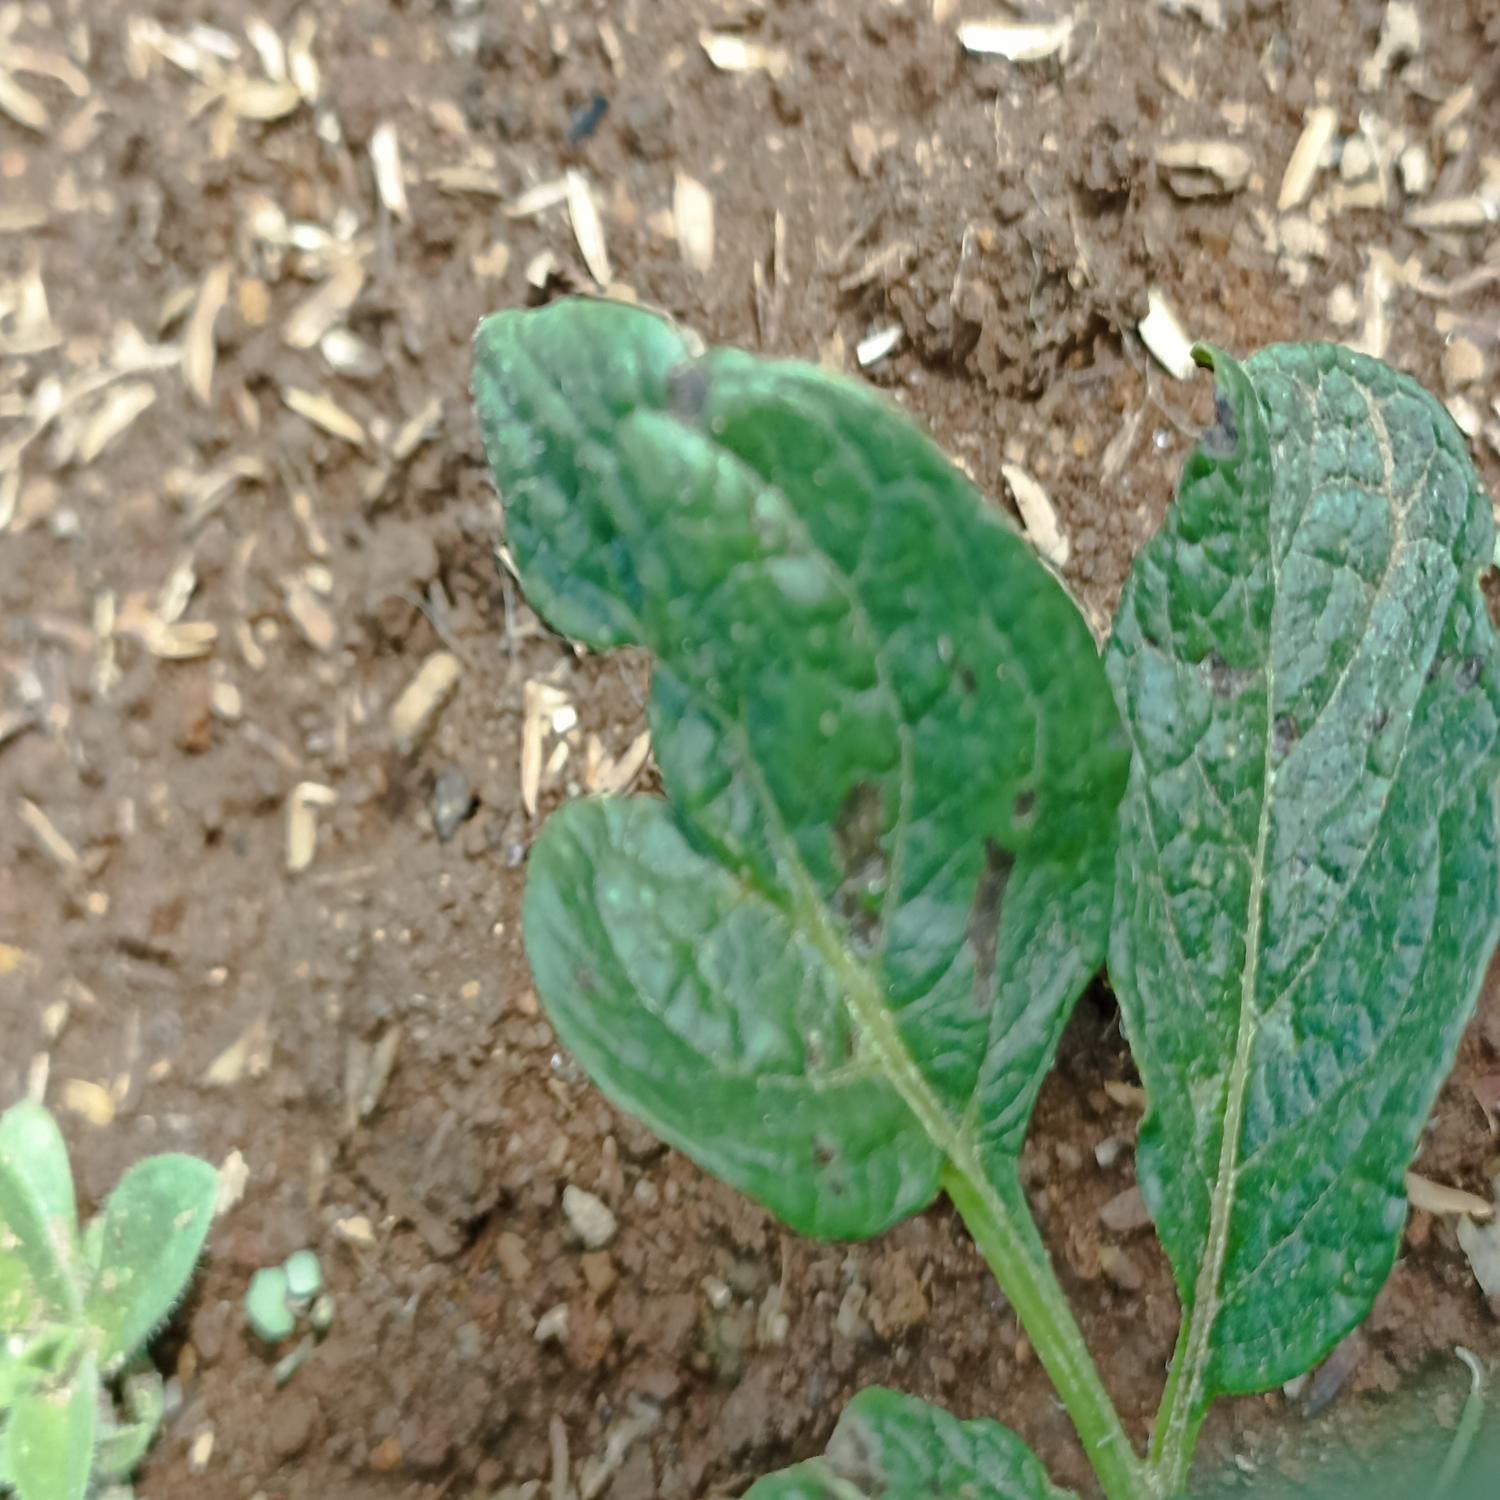
Label: Fungi